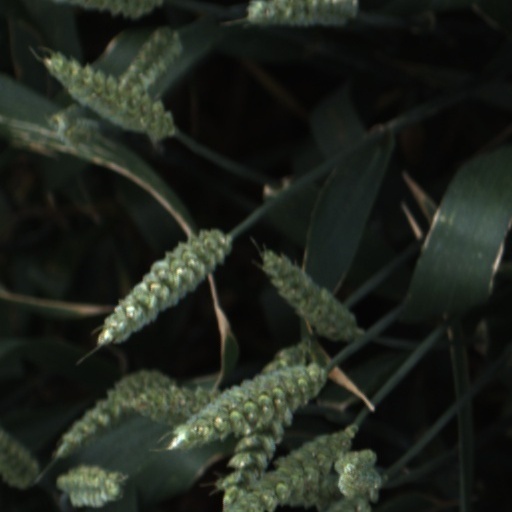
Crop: wheat